Architecture of London

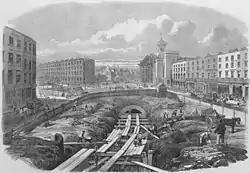
The construction of the world's first underground railway: The Metropolitan Railway (1863)

The more restrained style of the mid-late 18th-century was to an extent a reaction against the exuberant Baroque of the late 17th century, with a strict emphasis on plain unadorned brickwork, geometrical harmony and restrained classically inspired ornament. Despite this reactionary motive, Georgian architects nonetheless took great influence from the English Baroque style, particularly in the realm of church design. Some early Georgian architects like James Gibbs started in the Baroque period and then later restrained their work as fashions changed. Some of the significant architects of the period who designed works in London include Robert Adam, William Chambers, James Gibbs, William Kent and James Wyatt. Due to the limited stylistic variation in Georgian Architecture (which was largely due to a homogenisation of taste resulting from books such as Vitruvius Britannicus) as well as the then recent development of London after The Great Fire of London, the Georgian period was arguably the era in which London was at its most architecturally uniform.